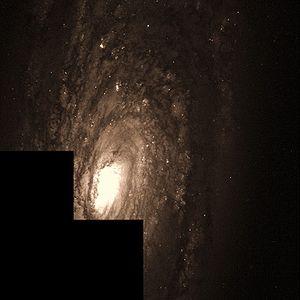
M88 est galaxie spirale située dans la constellation de la Chevelure de Bérénice à une distance d'environ 59 millions d'années-lumière de la Voie lactée. Elle a été découverte par l'astronome français Charles Messier en 1781.